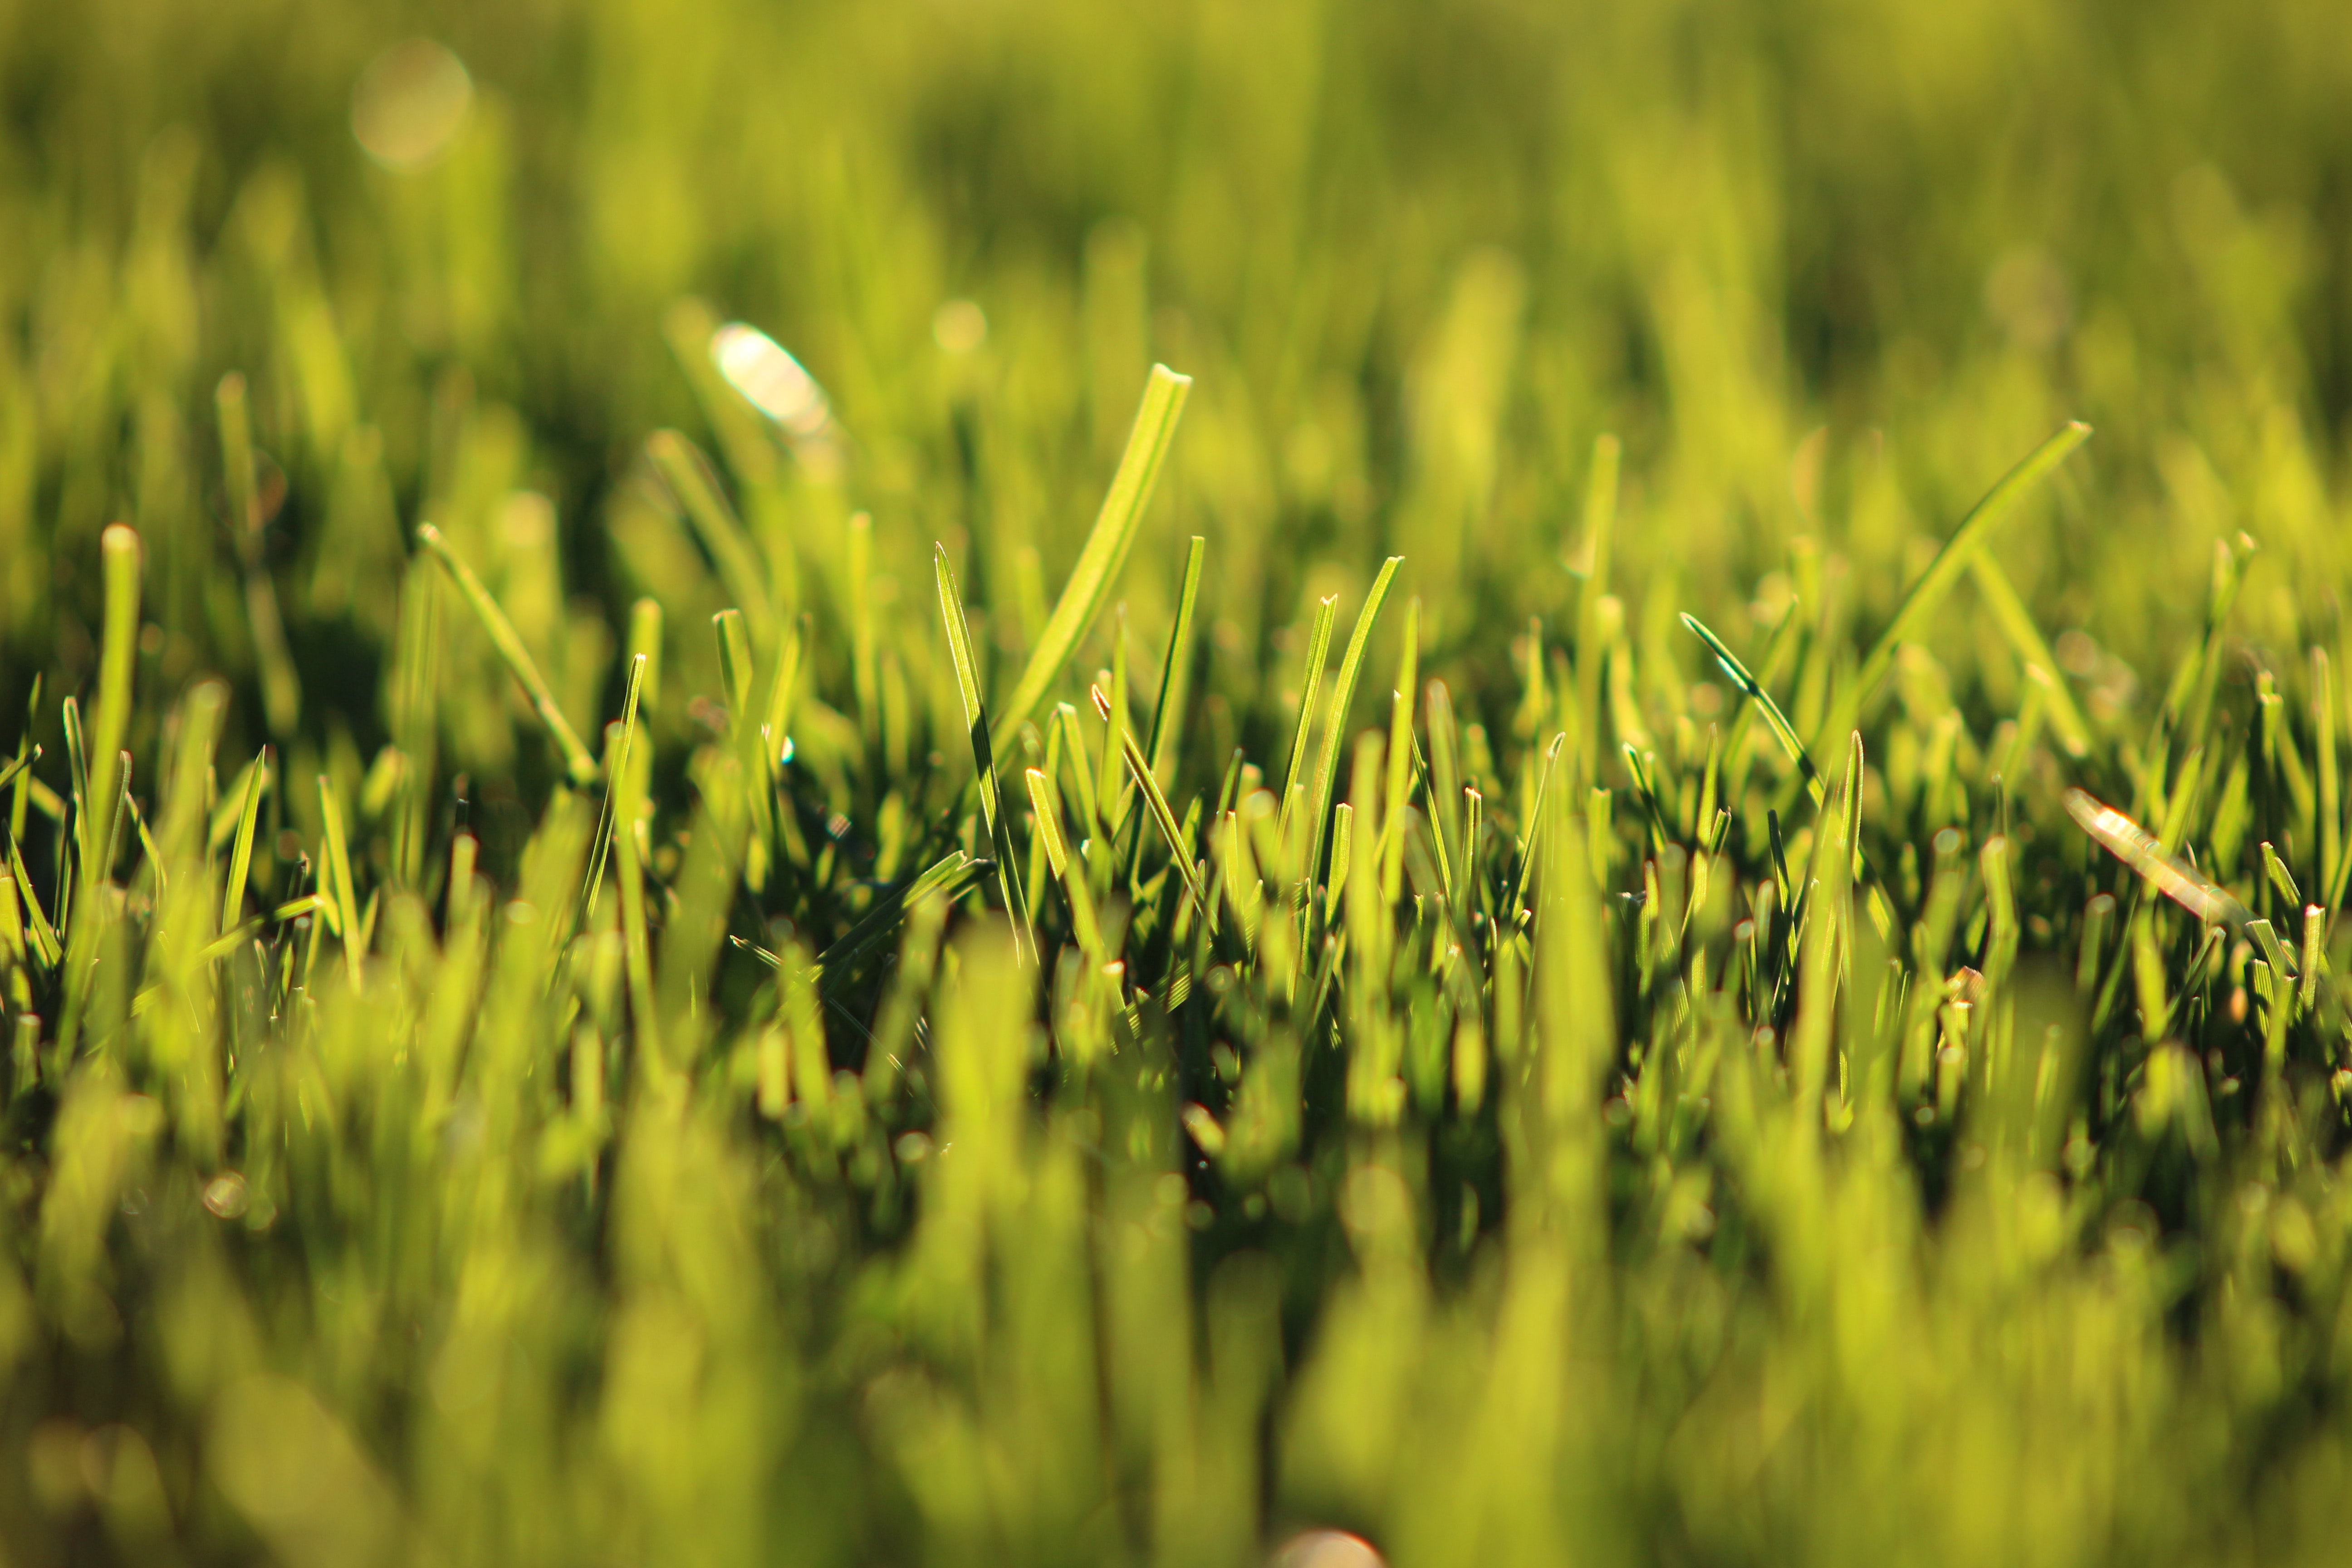
green, grass, plant, grass family, paddy field, field, crop, fodder, wheatgrass, lawn, grassland, agriculture